Transport in Buckinghamshire

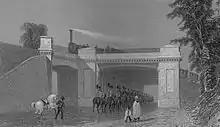
Denbigh Hall Bridge, in Buckinghamshire, was the terminus for several months before the line was completed north to Rugby

The railway boom of northern England led to the formation of the London and Birmingham Railway (L&BR). In 1833, Robert Stephenson in 1833, planned to meet Joseph Locke's Grand Junction Railway at Birmingham, thus creating a north-south route. Though the rail line was initially planned to go through Buckingham, where carriage works would have been built, it was altered to Wolverton due to objections from the Duke of Buckingham. A line to Buckingham would later open in 1850. Construction of the L&BR began in November 1833 and the section from London Euston to Boxmoor in Hertfordshire opened in 1837. The line to near Bletchley was completed by the summer of 1838; from there passengers took a stagecoach shuttle to Rugby where the railway continued north. The line through what is now Milton Keynes opened several months later on 17 September 1838. Wolverton later became famous as the site of Wolverton railway works which produced rolling stock for over a century—the last new carriage was built there in 1962. The site now houses a supermarket.